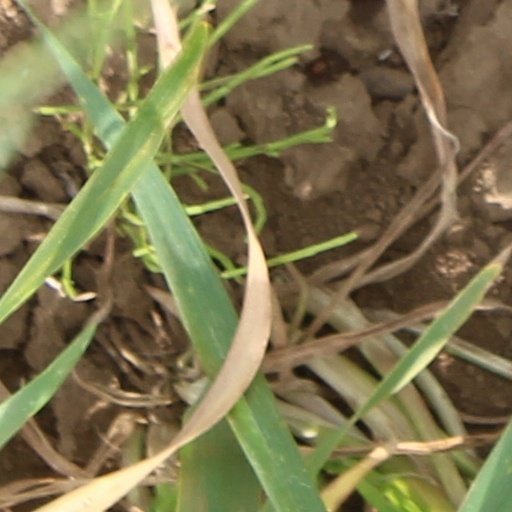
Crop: wheat